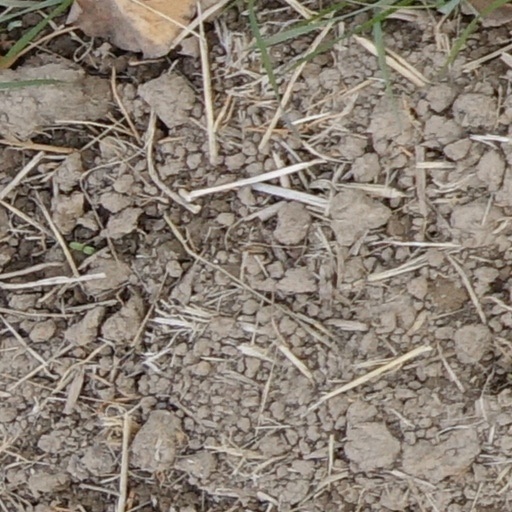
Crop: wheat